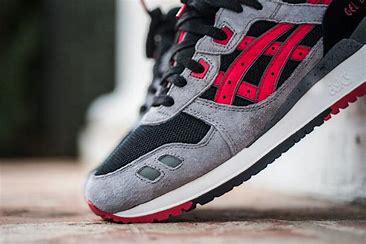
Brand: Asics
Model: Gel Lyte 3